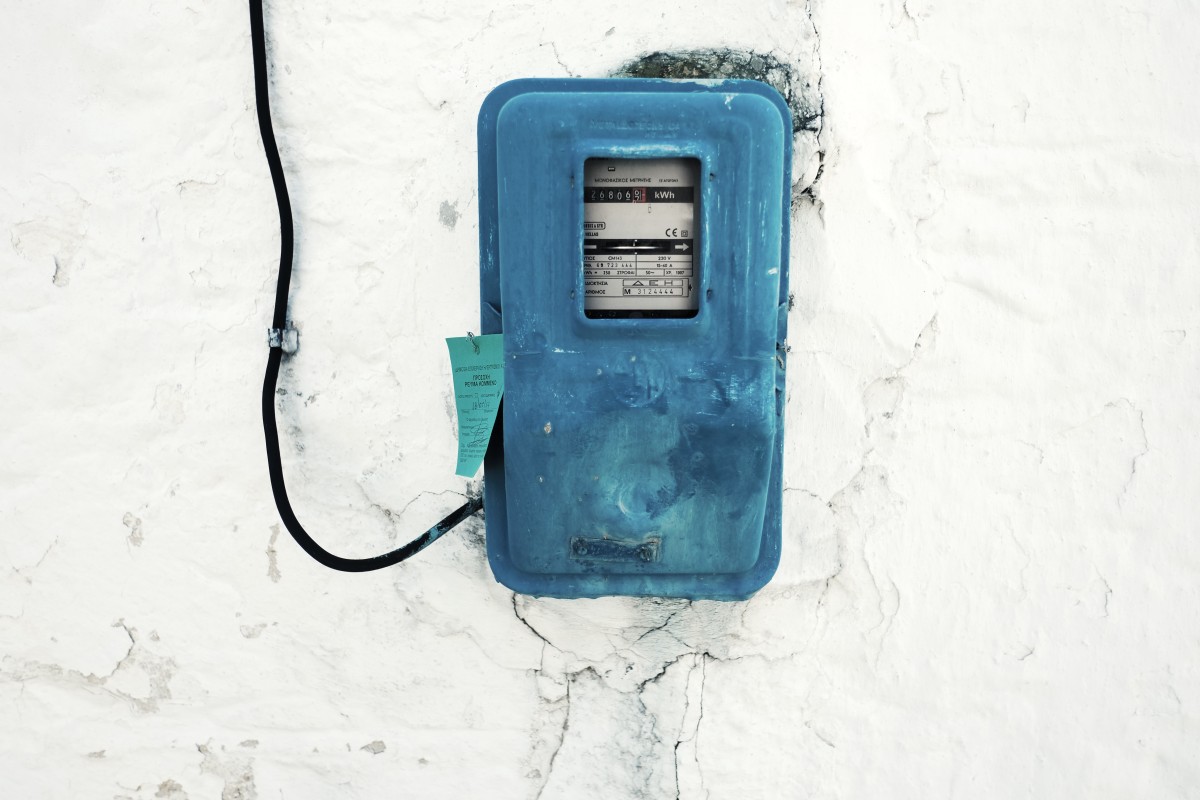
Tags: white, green, electricty, breaker box, electrical, consumption, meter, color